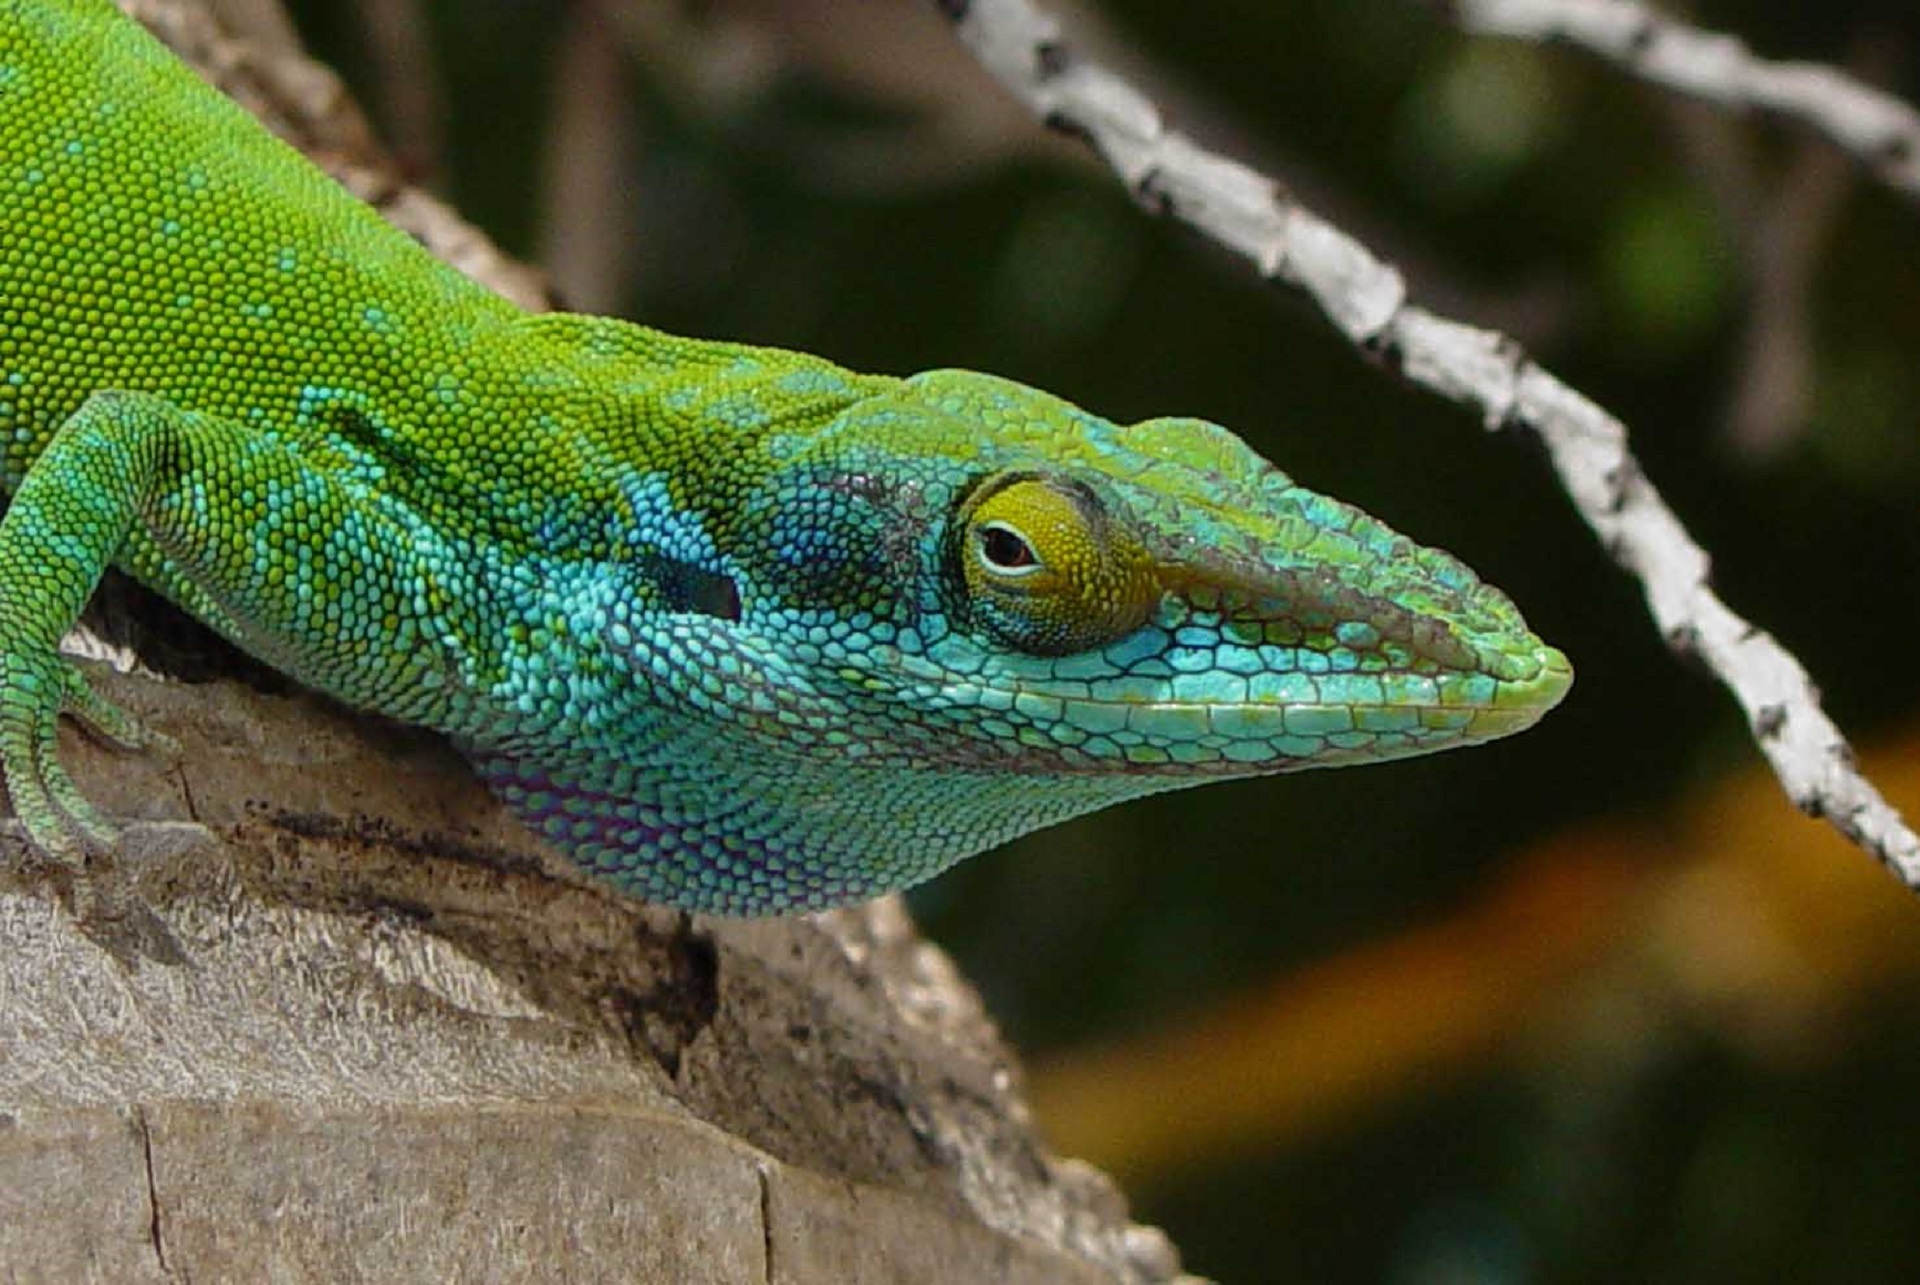
nature, wood, desert, wildlife, green, tropical, macro, reptile, fauna, lizard, green lizard, chameleon, outdoors, eye, head, vertebrate, lacerta, agamidae, agama, dactyloidae, scaled reptile, lacertidae, african chameleon, american chameleon